Uninterrupted

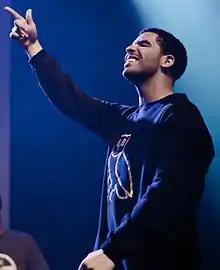
Canadian musician Drake ("pictured in 2011") partnered with the company to launch Uninterrupted Canada in 2019

The company partnered with Canadian musician Drake to form Uninterrupted Canada, with the Canadian platform officially launching on August 2. The partnership deal saw Drake become a part owner and promoter of Uninterrutped Canada. Scott Moore was brought on as the CEO of the Canadian operation. Toronto Raptors player Serge Ibaka was one of Uninterrupted Canada's first athletes to be brought on board for content production; the company also produced "Height Doesn't Measure Heart", a series with Toronto Blue Jays pitcher Marcus Stroman. Uninterrupted Canada also produced the interview show "Who's Interviewing Who?".